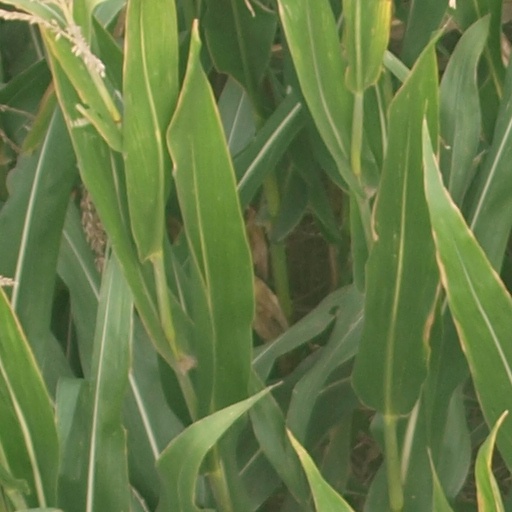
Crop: maize; corn